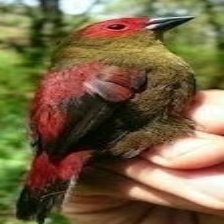
Species: SCARLET FACED LIOCICHLA
Scientific name: LIOCICHLA RIPPONI